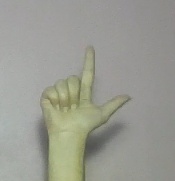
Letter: laam